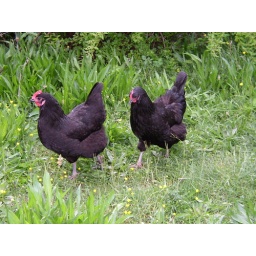
The Black Austrolorps are beautiful birds, shiny and black with a hint of green reflecting in the sunlight.